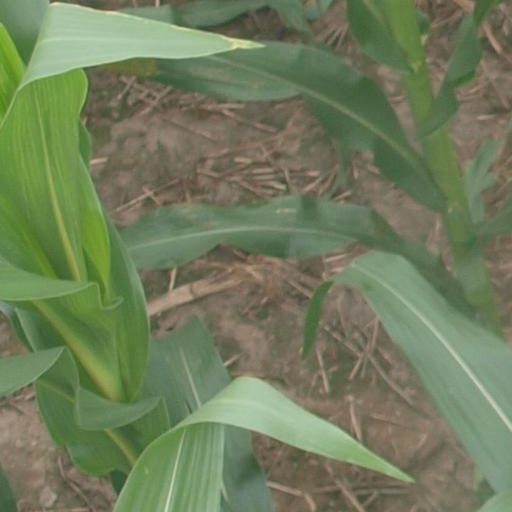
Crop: maize; corn